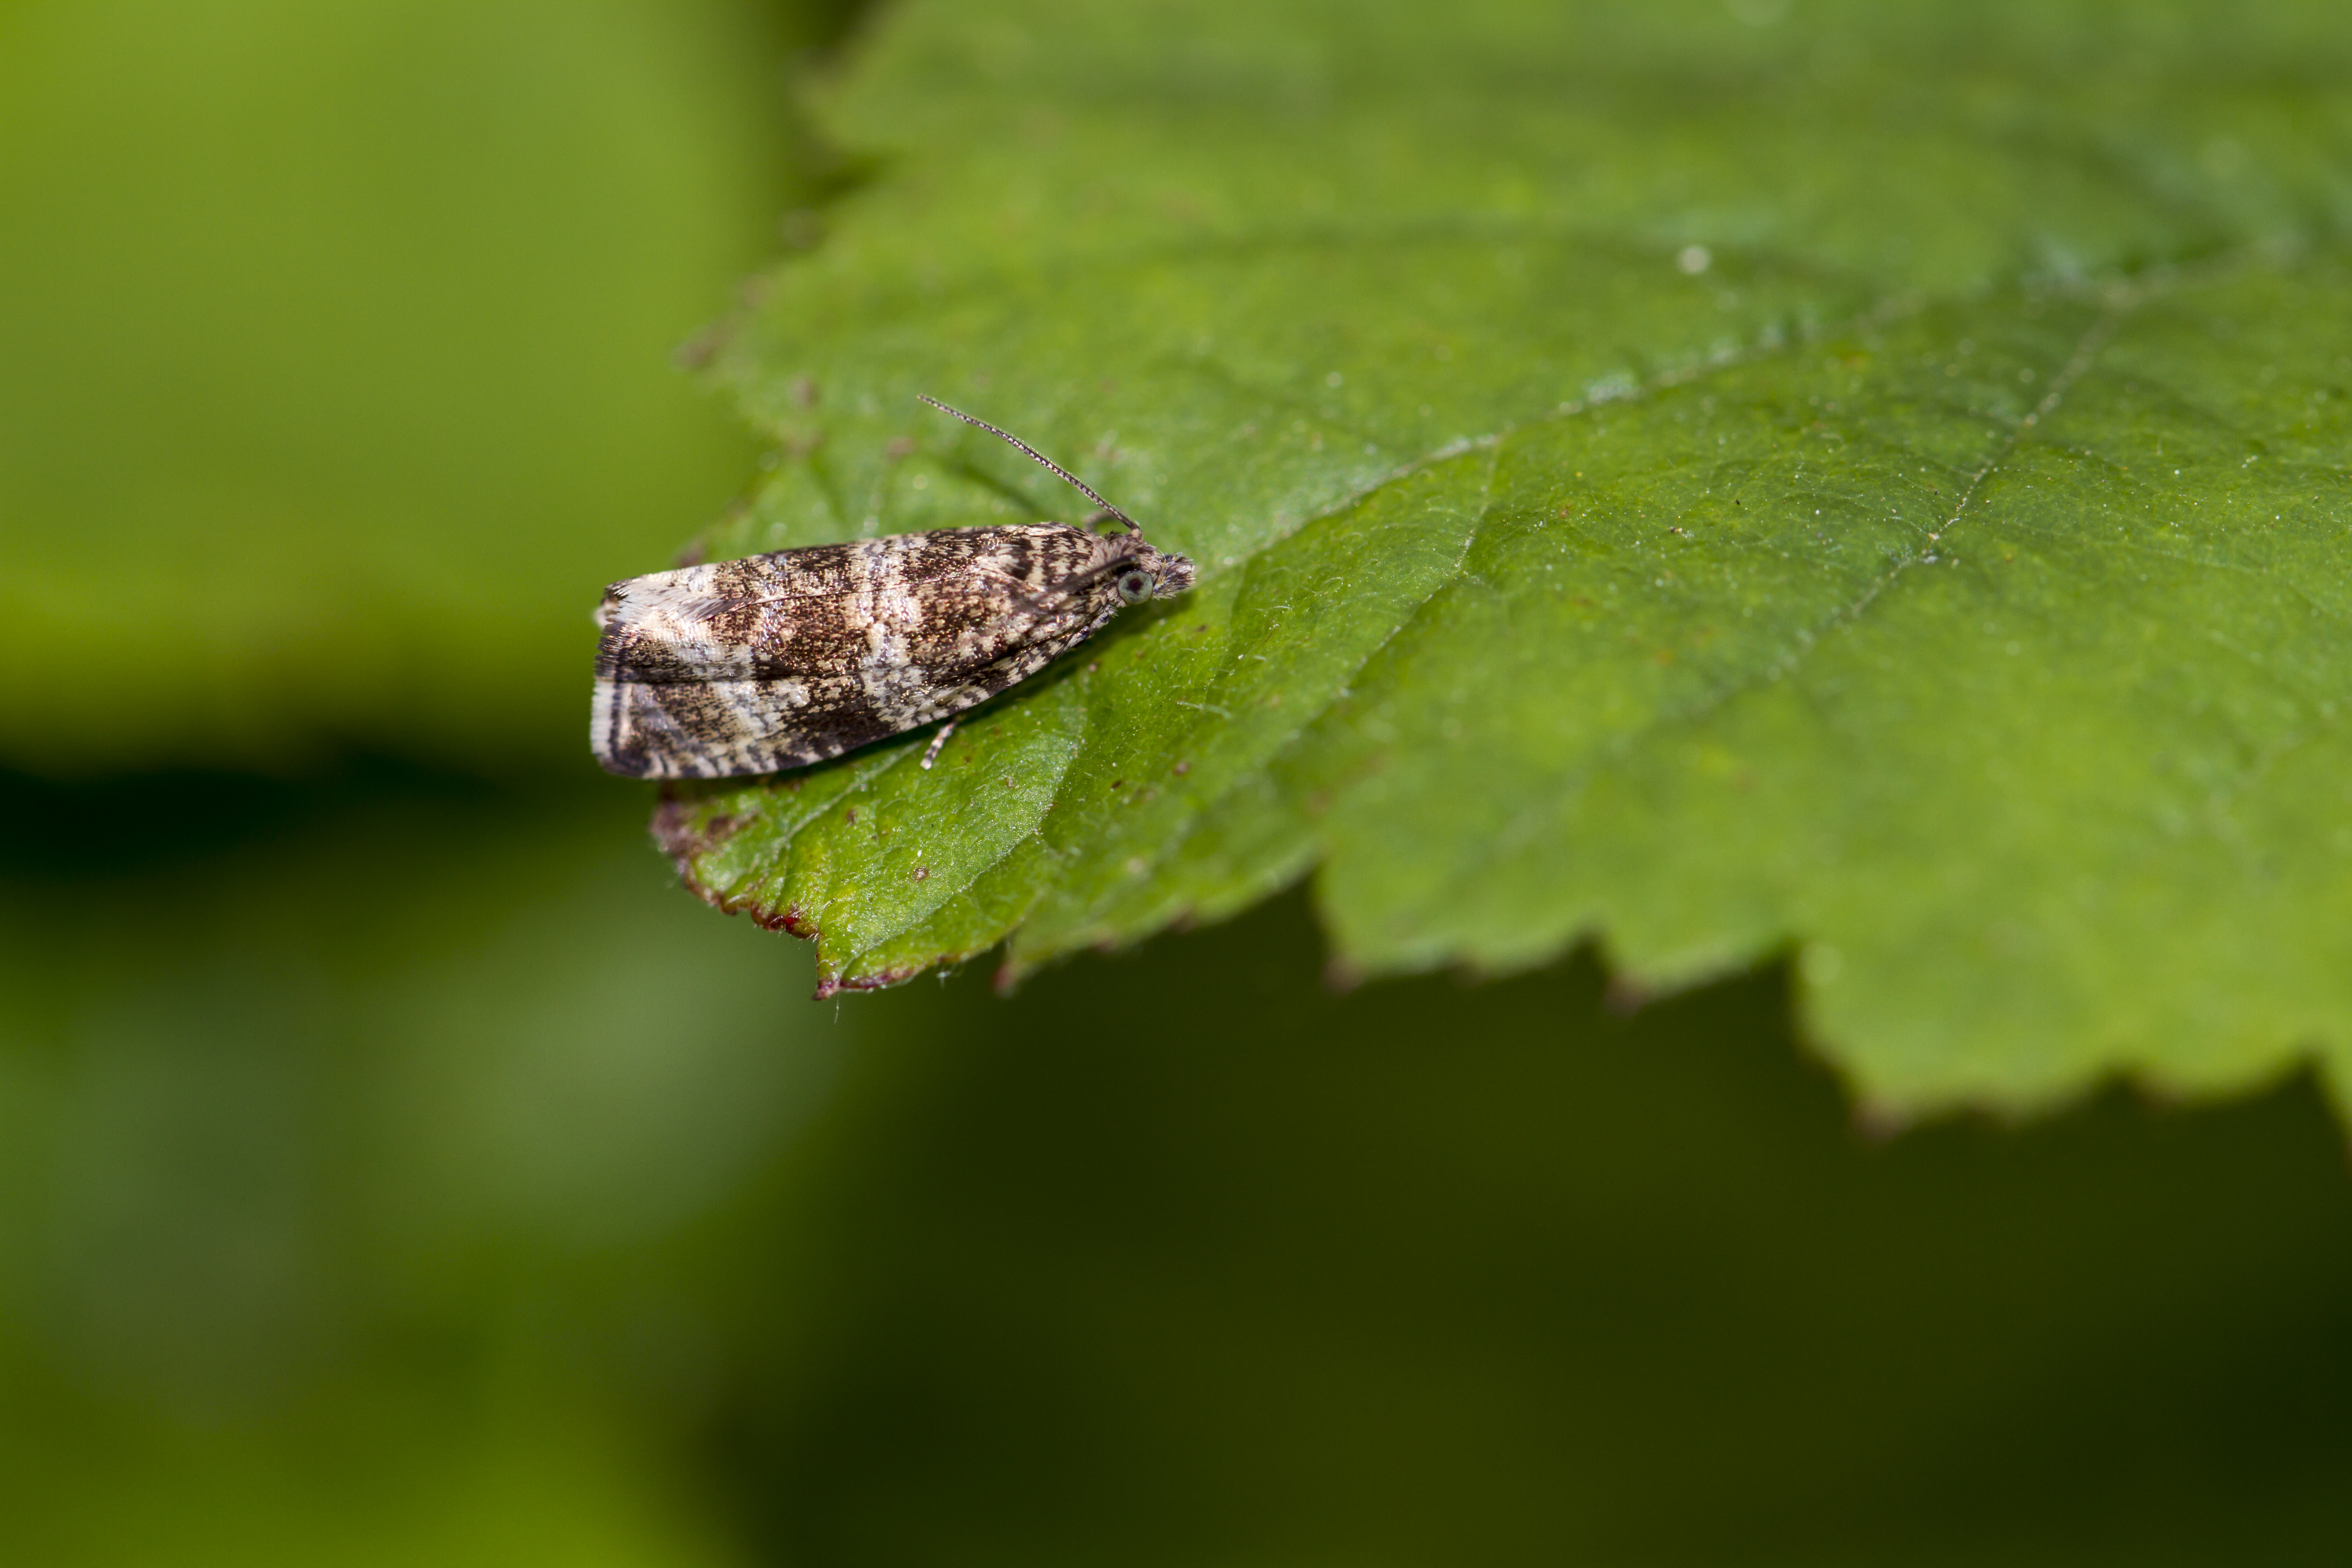
tree, nature, grass, branch, bokeh, plant, photography, meadow, leaf, flower, green, insect, macro, moth, fauna, invertebrate, close up, outdoors, uk, canon7d, dof, hww, nikkvalentine, peterborough, wingwednesday, isotriasrectifasciana, macro photography, plant stem, moths and butterflies